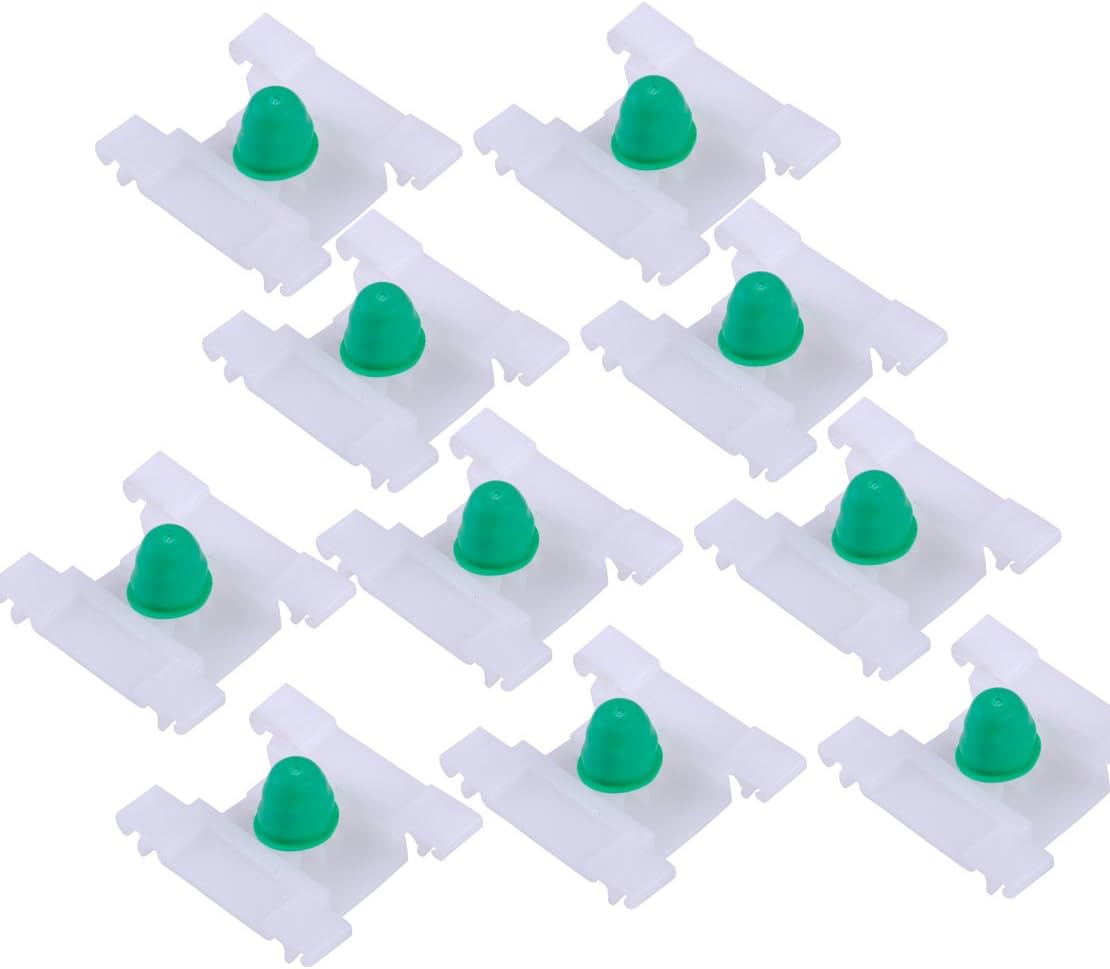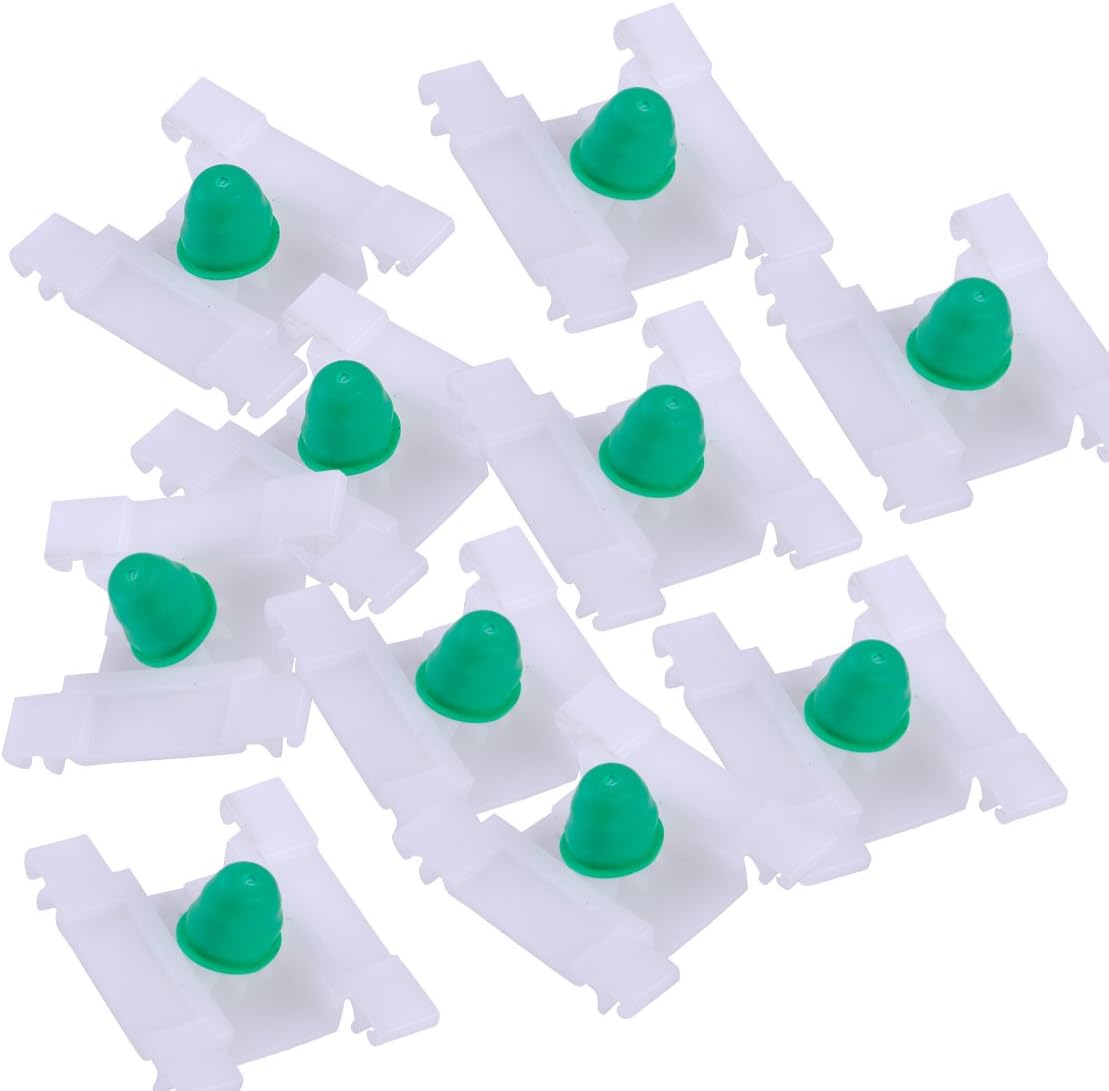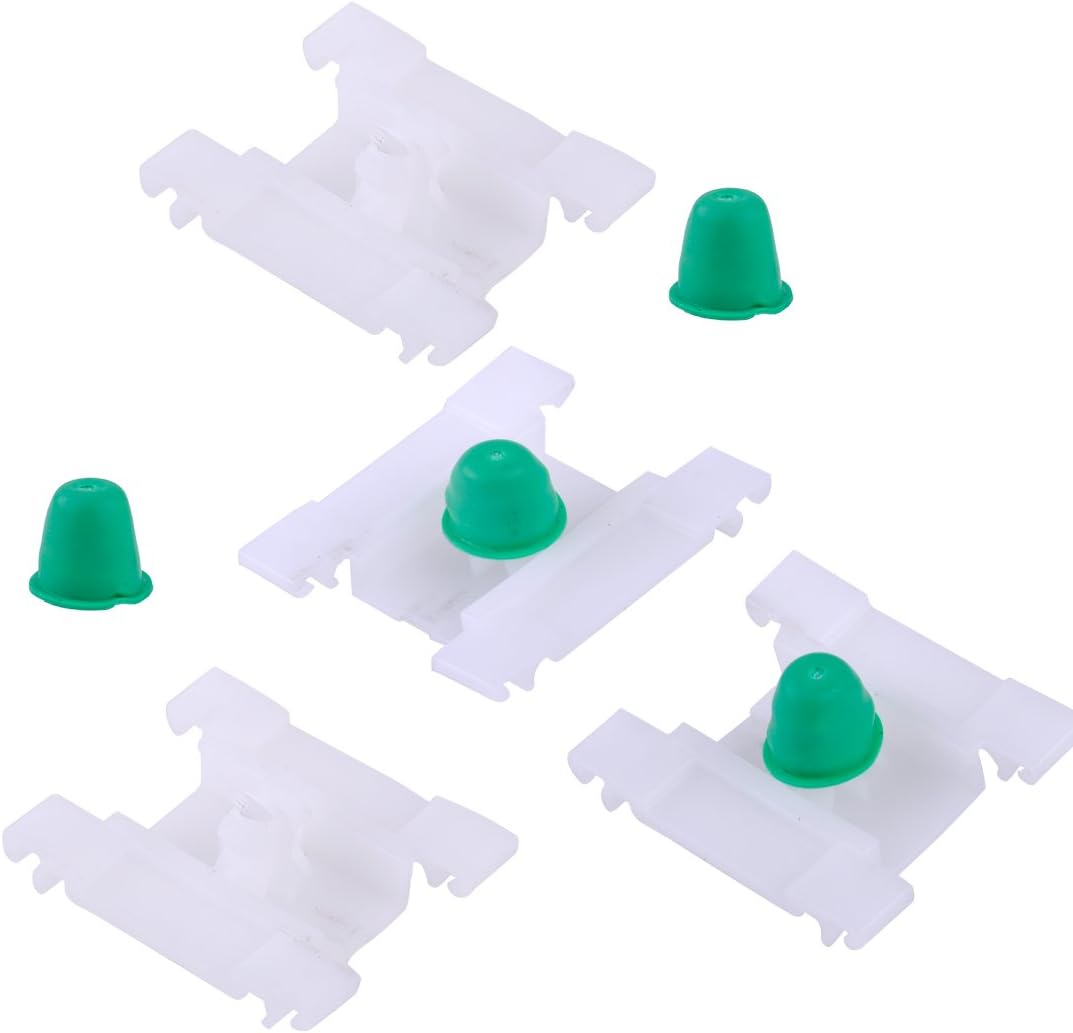
beler 10pcs Door Trim Bump Strip Clips Molding Short Stem Fit for Golf MK3 VW Volkswagen
Category: Automotive
Specifications Condition: 100% new Color: White & Green Material: Plastic Size: As picture show Item included: 10 x Door Trim Clips Compatible With: Fit for VW Volkswagen Golf MK3 Note: 1) All dimensions are measured by hand, there may be small deviations. 2) Please make sure the size and shape of this item are fit for your car before purchase. Feature: 1) According to the original factory specifications 2) Perfect match for the original equipment. 3) Easy installation. 4) Stable characteristics, high reliability.
Features: Color:White & Green | Material:Plastic | Size:As picture show | Item included:10 x Door Trim Clips | Compatible With:Fit for VW Volkswagen Golf MK3